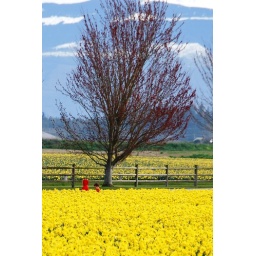
I like the contrast in the kids' red clothes